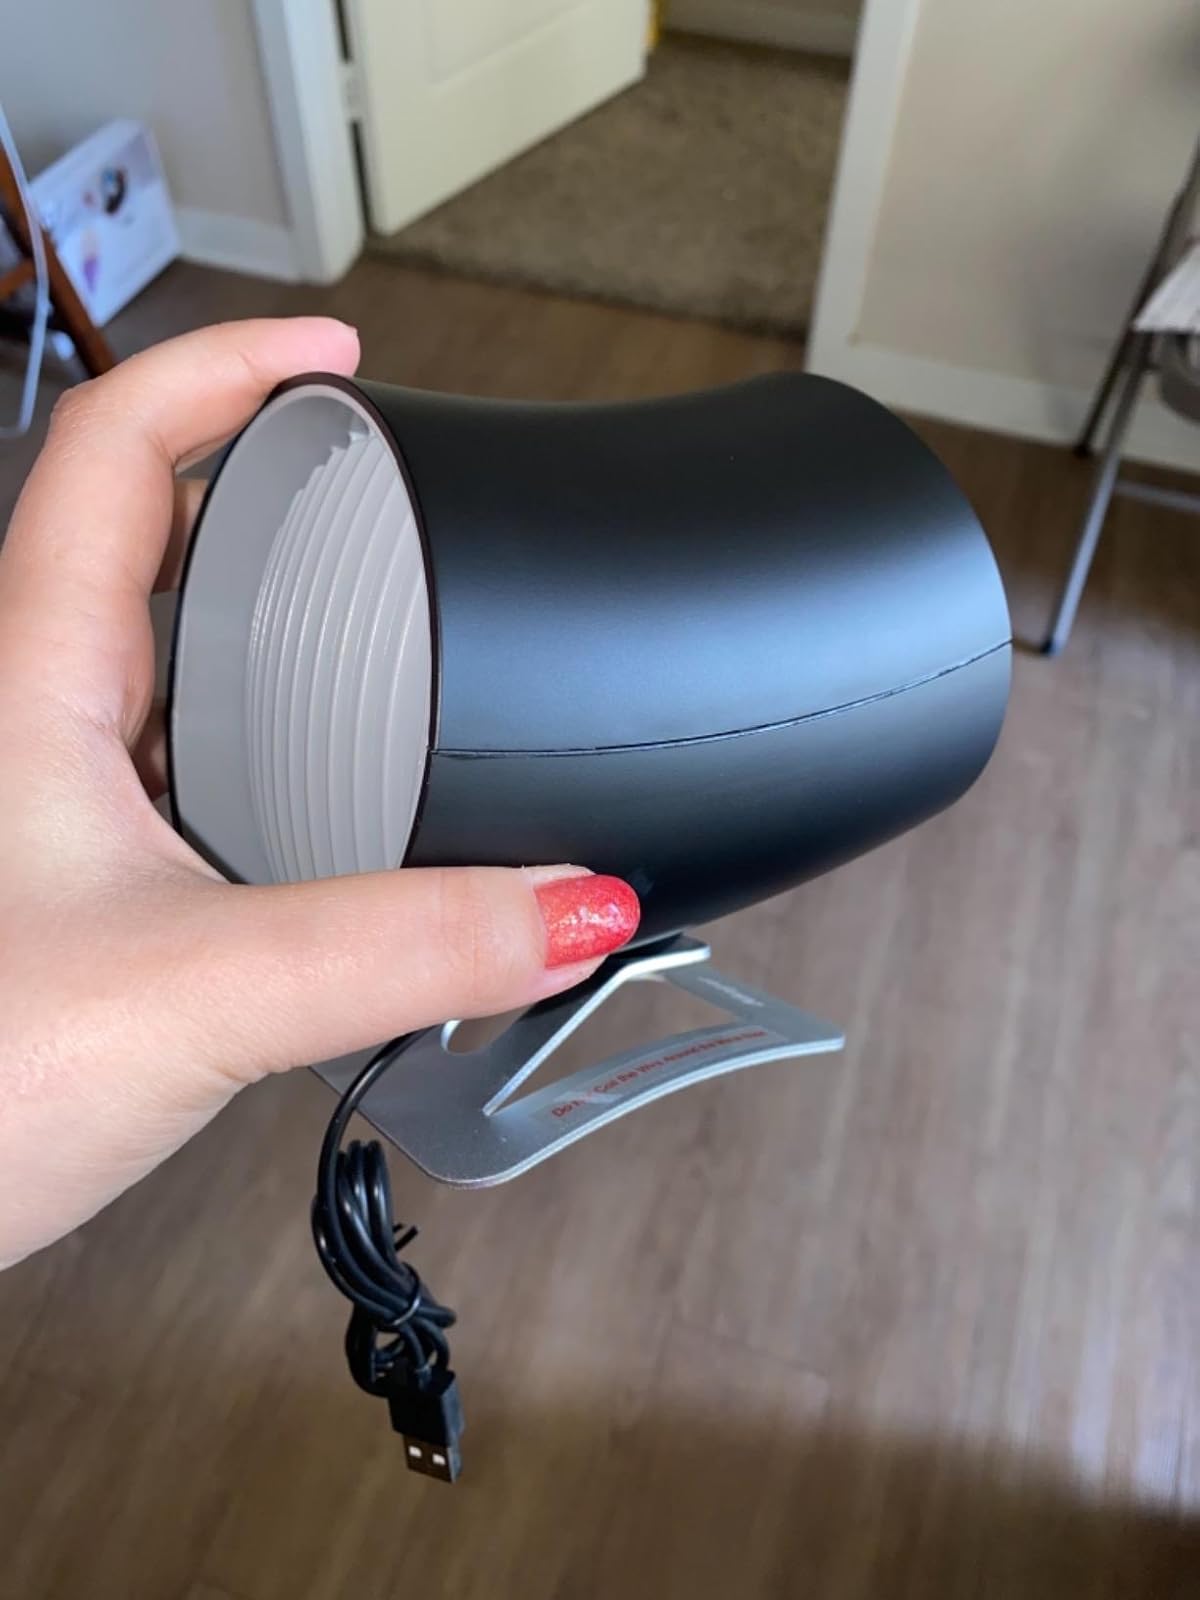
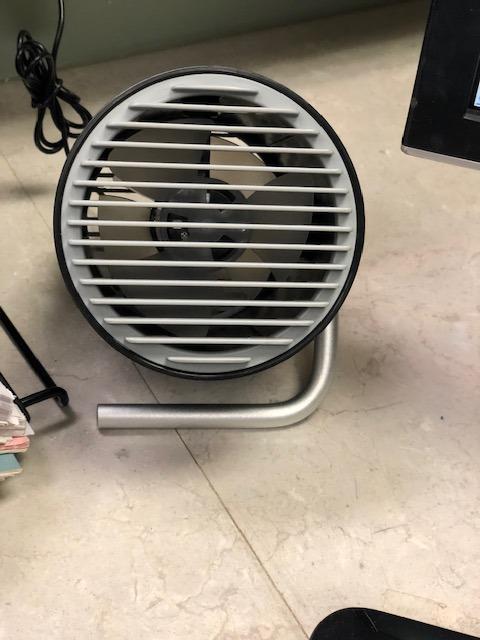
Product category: fan
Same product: no